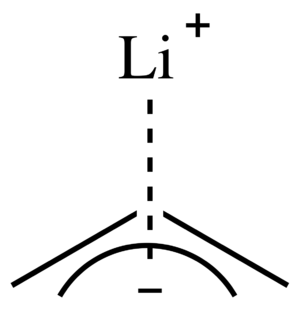
Un organolithien, ou simplement lithien, est un composé organométallique présentant une liaison carbone–lithium. Ce sont des réactifs importants en synthèse organique couramment utilisés pour transférer leur chaîne carbonée ou leur atome de lithium à travers une addition nucléophile ou une déprotonation. On utilise les organolithiens dans l'industrie pour l'amorçage de réactions de polymérisation anionique permettant de produire de nombreux élastomères, ainsi qu'en synthèse asymétrique dans l'industrie pharmaceutique. Le méthyllithium CH₃Li, le n-butyllithium CH₃CH₂CH₂CH₂Li et le phényllithium C₆H₅Li sont des exemples d'organolithiens.